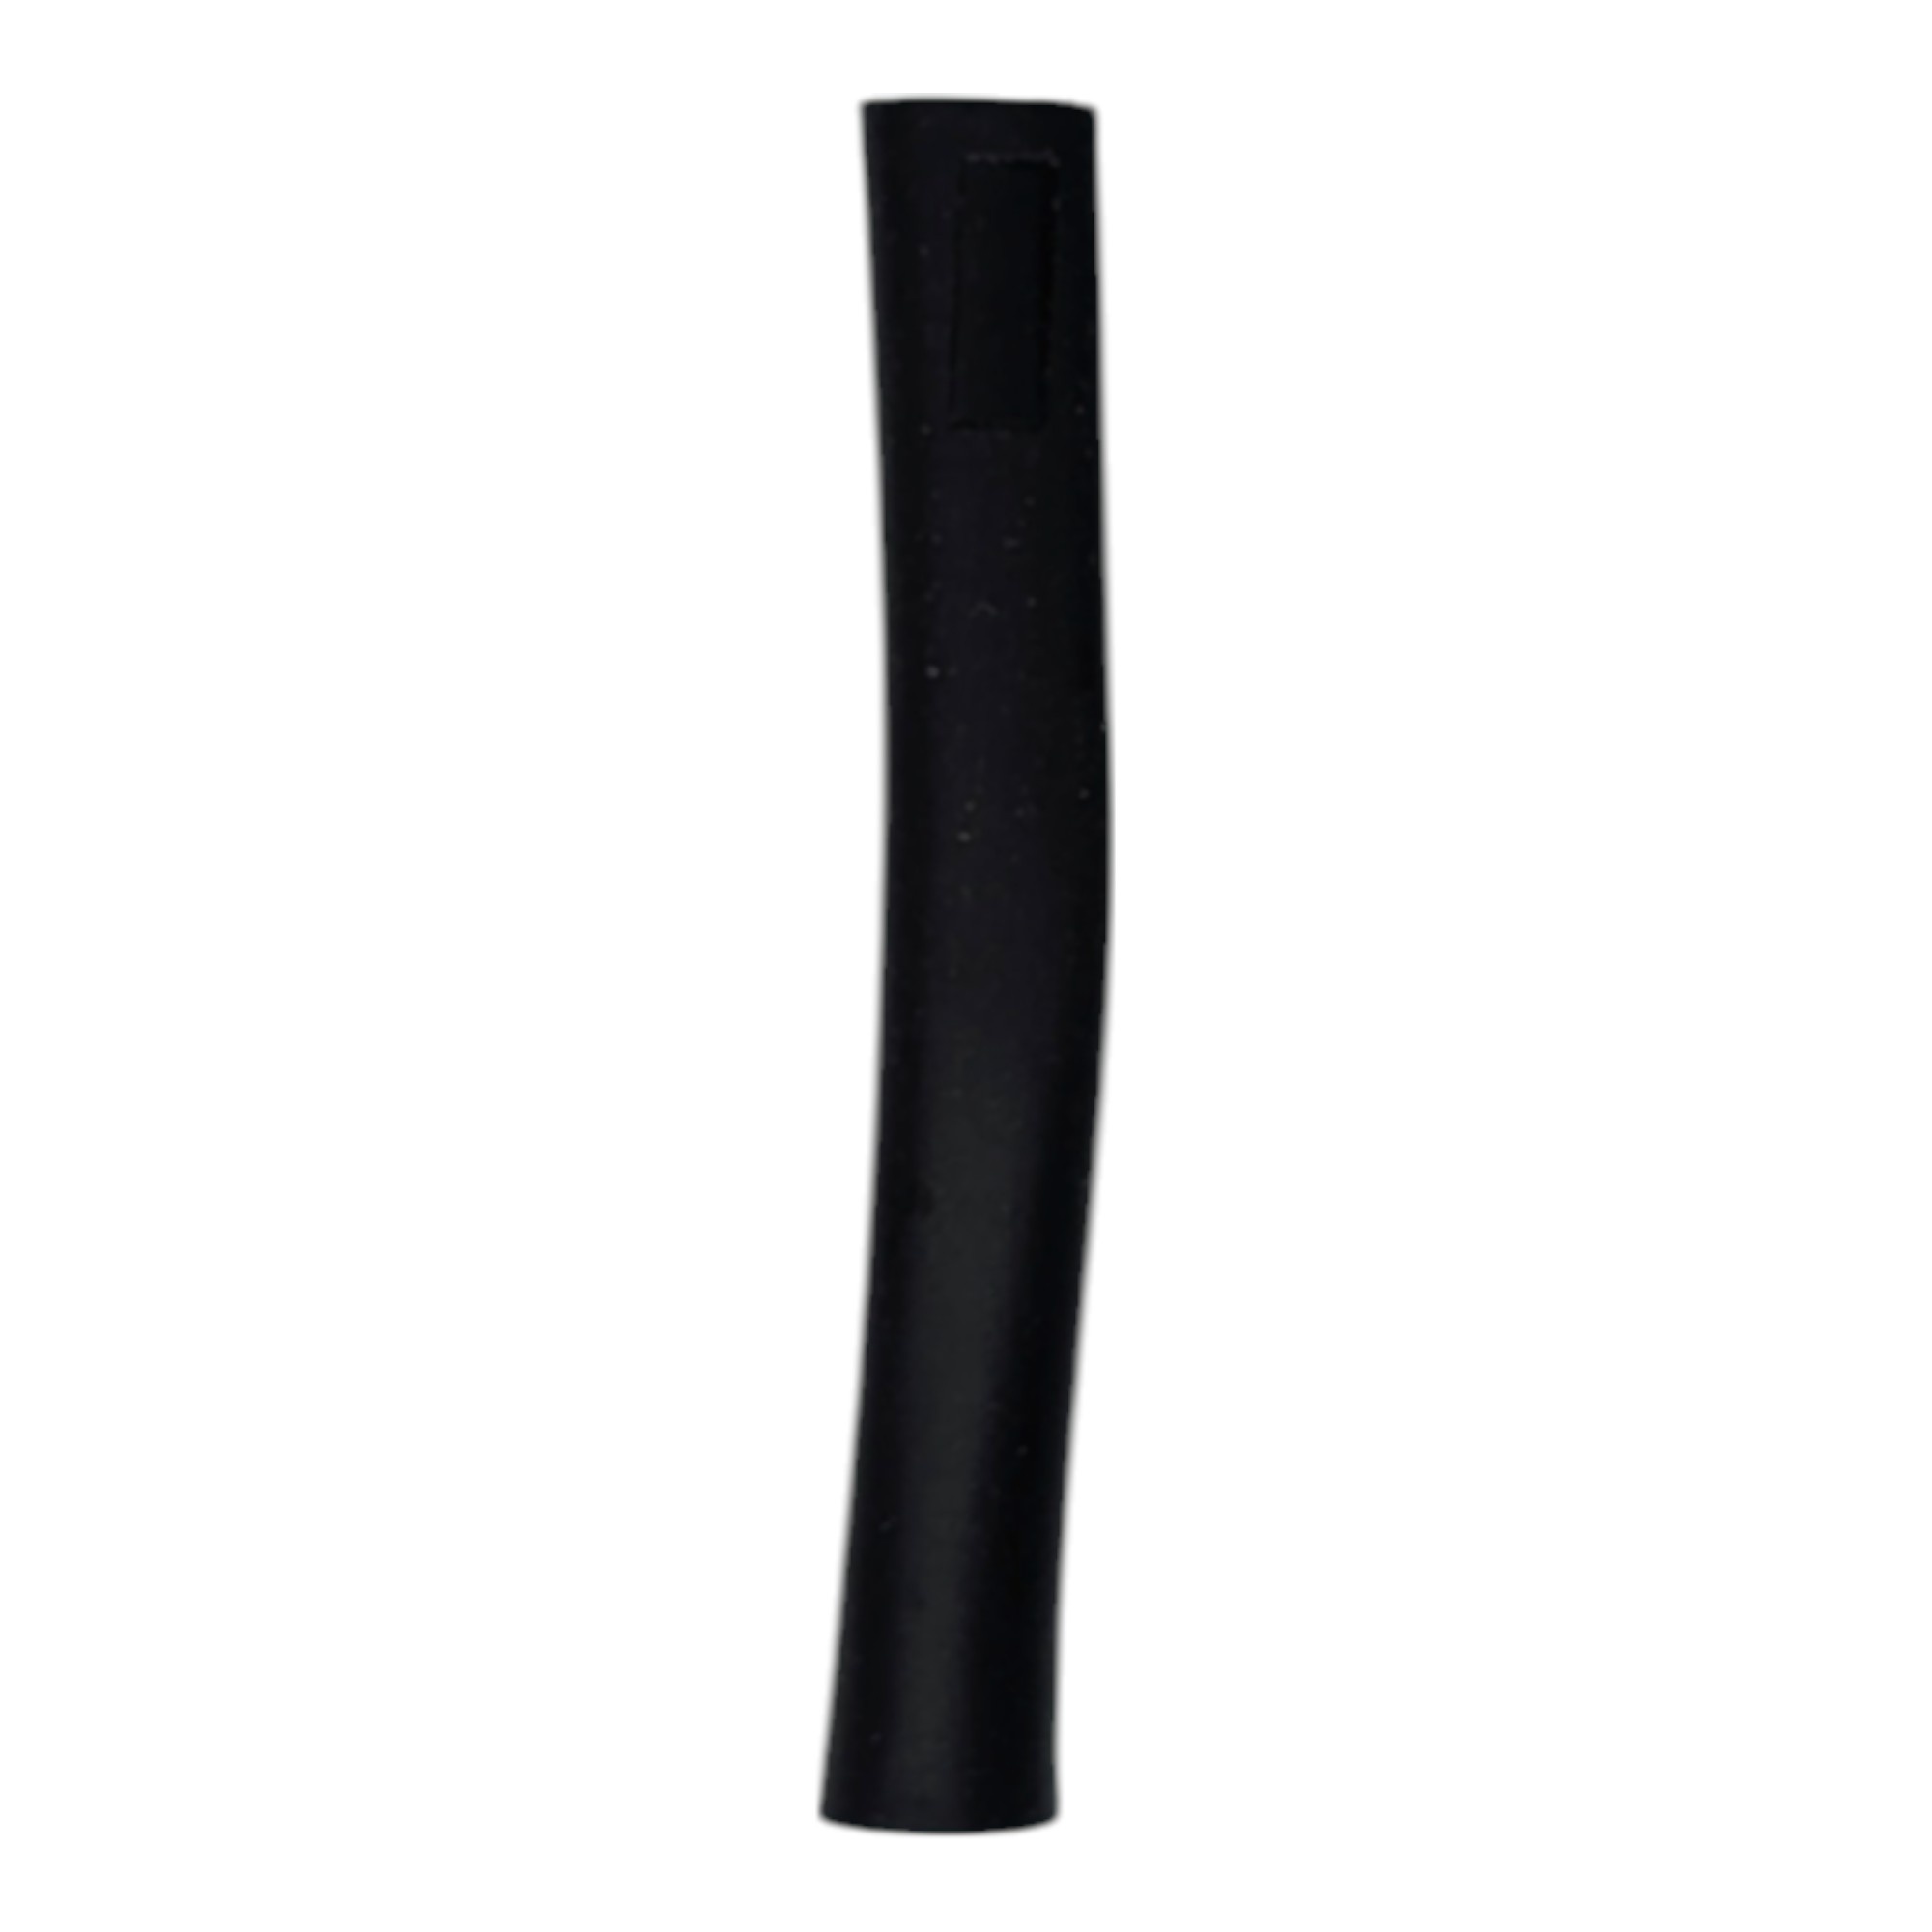
Rubber Saber Grip
Our standard Saber grip is composed of rubber with a plastic core. It is designed with an ambidextrous fit and comes in multiple colors. Can be paired with a pommel, insulated sleeve, and guard with the same color.
Brand: Fencing Club
Category: Sporting Goods > Athletics > Fencing > Fencing Weapons > Fencing Sabres